Hill of Beith Castle

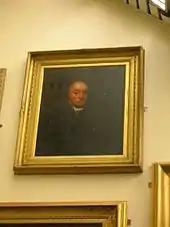
Hugh Brown of Broadstone and Hill of Beith Castle

These two dwellings and their associated lands made up the Barony of Hill of Beith and are recorded in the 1600s as being held by the monastery of Kilwinning. The monks also held Loch Brand or Boghall Loch. The shortened version, 'Hill o'Beith' was often used.